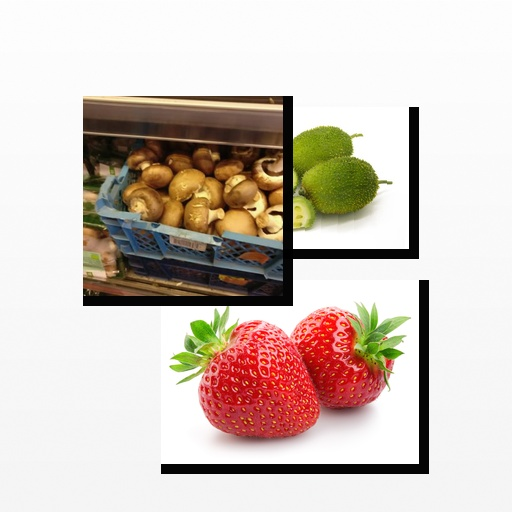
Food items: mushroom, spiny_gourd, strawberry